Anti-Japanese sentiment in China

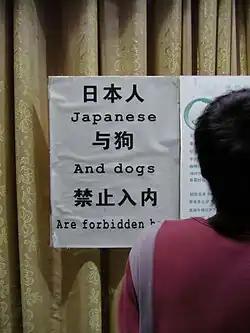
A sign in a Guangzhou restaurant reads "Japanese and dogs are forbidden here." The phrase alludes to a sign in the Shanghai International Settlement which allegedly said "Chinese and dogs are forbidden here." However the sign in Huangpu Park actually listed 10 regulations in English, the first being: "The Gardens are reserved for the Foreign Community", and the fourth being "Dogs and bicycles are not admitted".

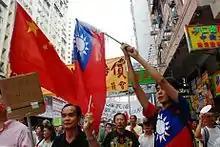
Chinese anti-Japan protest in Hong Kong in 2012

Issues from the Second World War continue to generate ill-feeling in China. One issue is Japanese disposal of chemical weapons left in China by Japanese troops at the end of the war. The Chemical Weapons Convention (CWC), which came into effect in April 1997, and the Memorandum on the Destruction of Japanese Discarded Chemical Weapons in China, signed on 30 July 1999, required Japan to dispose of an estimated 700,000 abandoned chemical weapons (Japanese estimate). Japan was unable to complete the work on time and requested a five-year extension.